State Border Service of Azerbaijan

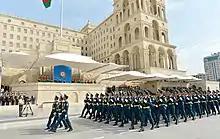
Border guardsmen during a military parade in Baku.

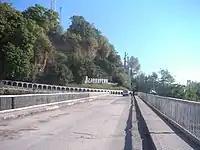
The international border crossing between Azerbaijan and Georgia at Balakan.

The structure of the State Border Service includes the headquarters, departments, and other organizations. The State Border Service's central office, border guards, naval and military aviation units, border control units, military units, as well as other structural units together form the unified system of the State Border Service. The main units of the State Border's direct guard are the frontier post, the frontier control unit, the frontier ship (boat), the radio engineering post, the frontier aircraft, the division of the operational-search organ, the precinct authorized frontier troops.